Karin Doppelbauer

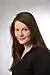
Doppelbauer in 2007

Karin Doppelbauer (born 2 March 1975) is an Austrian politician of NEOS. She has been a member of the National Council since 2017, and has served as spokesperson of JUNOS in Upper Austria since 2024.